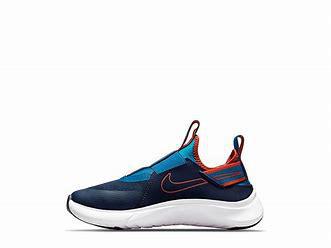
Brand: Nike
Model: Flex Plus